Ian Lafrenière

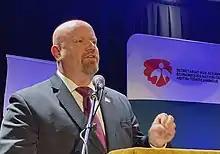
Lafrenière in 2022

Ian Lafrenière is a Canadian politician who was elected to the National Assembly of Quebec in the 2018 provincial election. He represents the electoral district of Vachon as a member of the Coalition Avenir Québec. Prior to entering provincial politics, he worked as the public affairs officer for the Service de police de la Ville de Montréal.